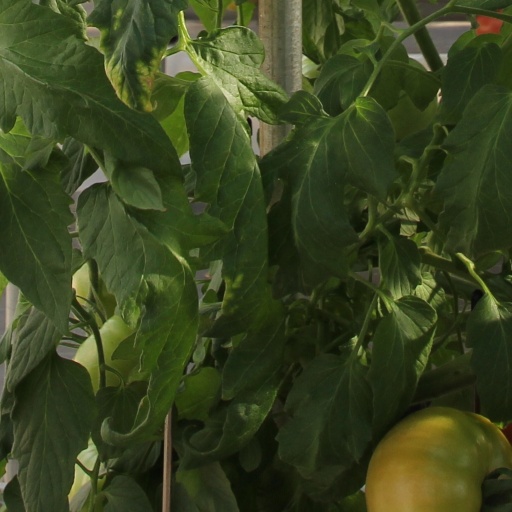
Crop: tomato